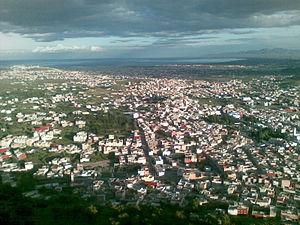
Au Maroc, la définition de la « ville » ou des localités urbaines délimitées sur la base de codes géographiques, propre aux besoins du pays et mise en place par le Haut-Commissariat au plan, est double — administrative et statistique — et sert à déterminer la population urbaine à l'occasion des recensements.